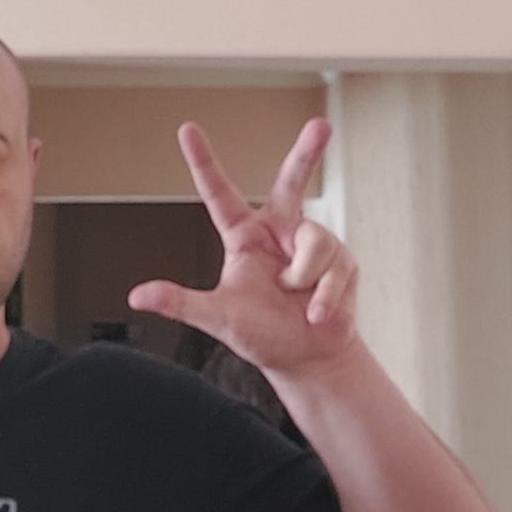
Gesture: three2